Siege of Inabayama Castle

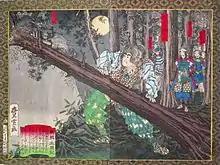
Horio Yoshiharu leading Kinoshita Hideyoshi and his team on their mission to Inabayama Castle

On the night of 26 September, Kinoshita gathered his team and, concerned over the late summer heat and the exertions in store, provided them with gourds of fresh water. Horio Yoshiharu then guided Kinoshita Hideyoshi and the small assault force around to the back of the mountain, where they climbed the steep slopes by the light of a full moon. At dawn, while Kinoshita's mission was in progress, the main force under Kuroda Kanbei proceeded with its attack on the castle.